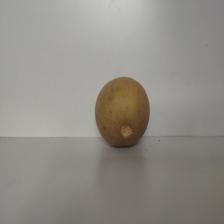
Size: Large